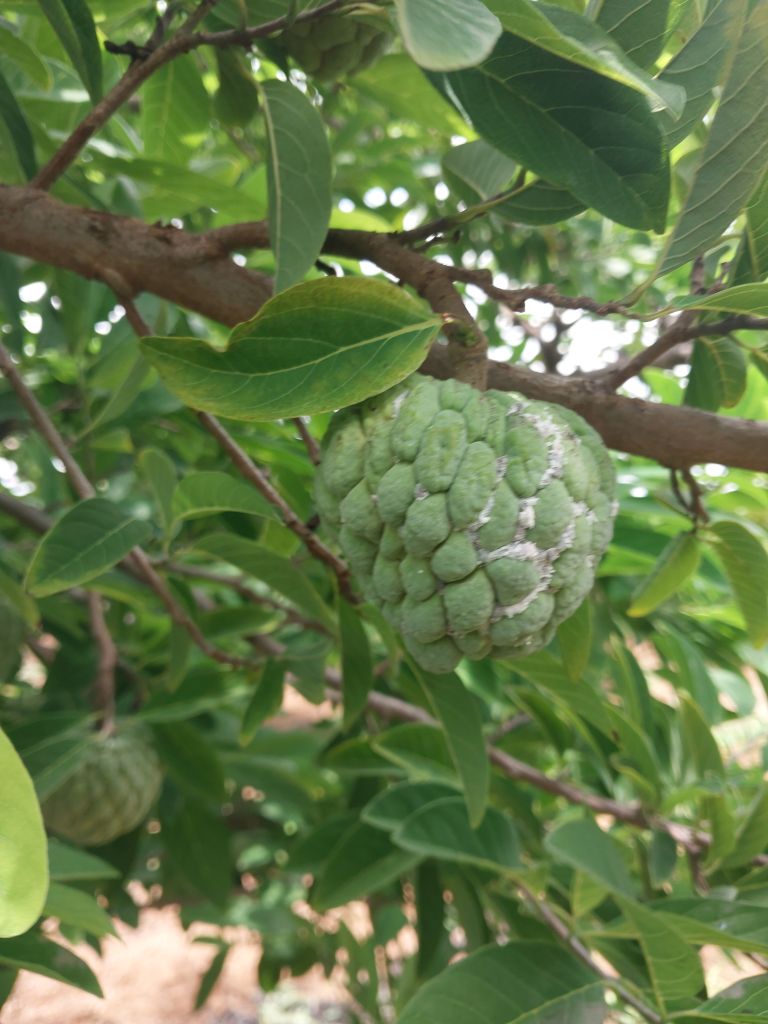
Disease label: Mealy Bug